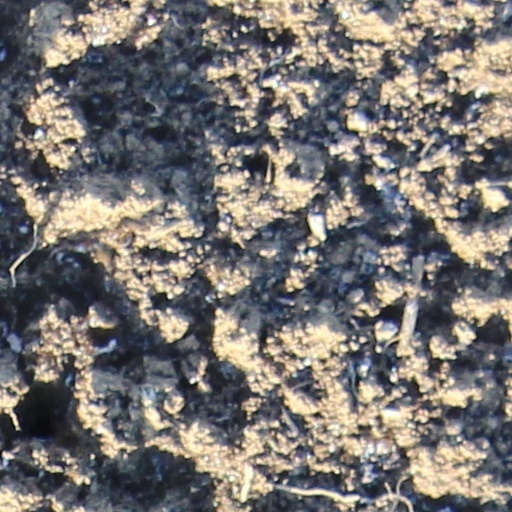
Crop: wheat